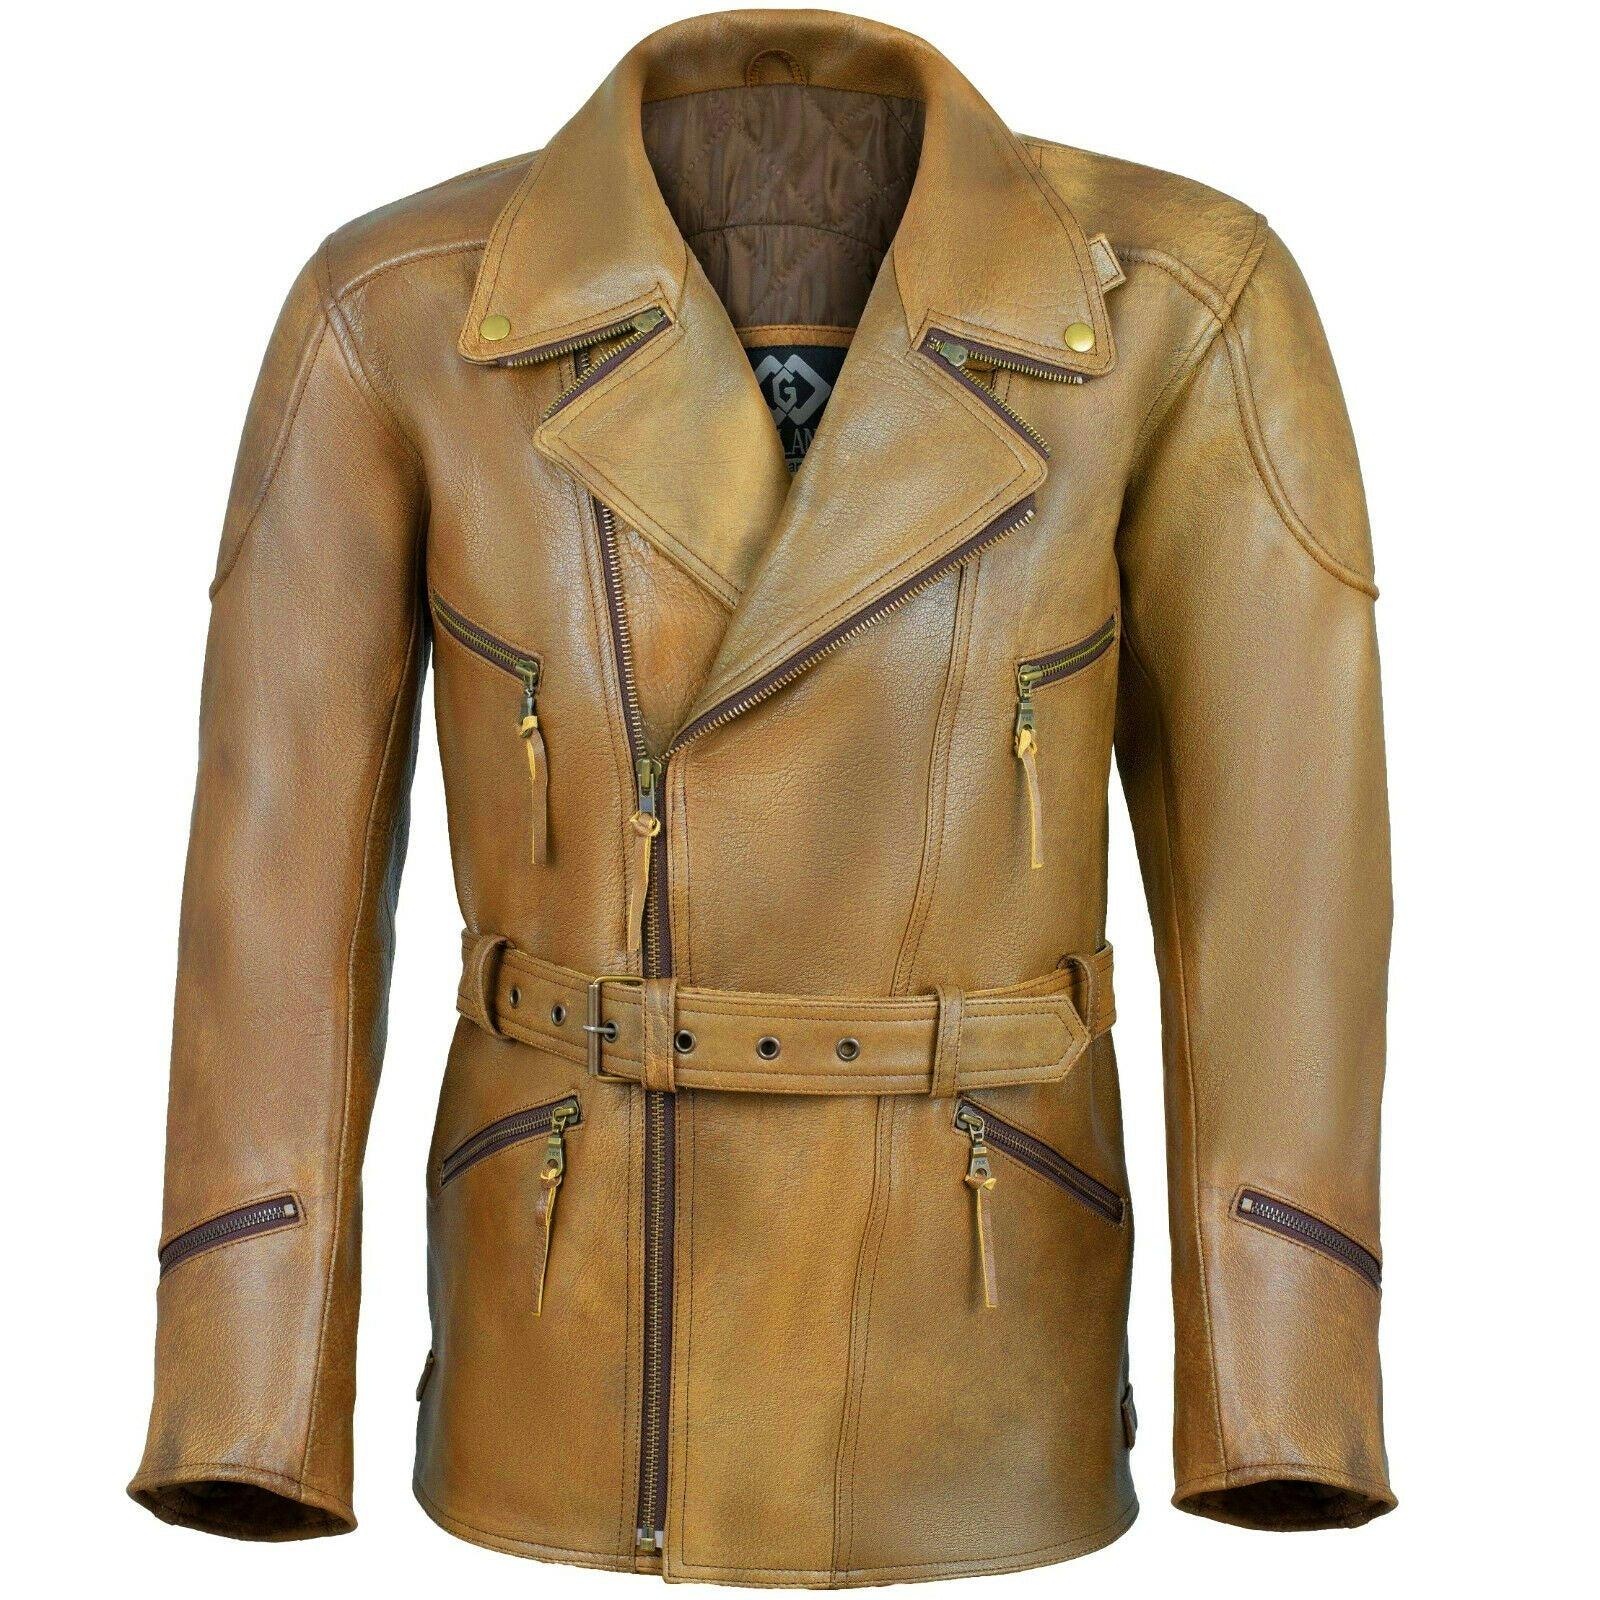
Mens 3/4 Length Eddie Biker Tan Distressed Leather Motorcycle Jacket
Features: Brown cowhide leather with Versatile collar YKK hardware and Antique hardware Zippered pockets / Pockets for armours Single lining / Zippered cuffs Adjustable waist buckles on side Details: The vintage look never seems to go out of fashion, this jacket is perfect for both fashion wear and biker wear making it a must have addition to your wardrobe. Made from 100% brown cowhide leather; the mixture of shades helps add to the vintage look. The collar is versatile and can be worn in 3 different ways, each way changing the look of the jacket. This jacket is single lined and comes with pockets for armours. There are also a number of size adjustment features such as waist belts, zippered cuffs and waist buckles.
Brand: Gallanto
Category: Apparel & Accessories > Clothing > Outerwear > Coats & Jackets > Motorcycle Outerwear